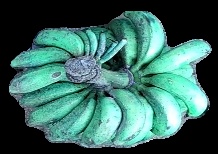
Variety: rasbale
Grade: grade3